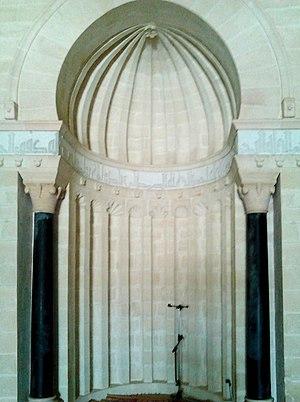
Le grand mosquée de Mahdia (mosquée Fatimide): Mihrab
La Grande Mosquée de Mahdia est une mosquée tunisienne située à Mahdia.